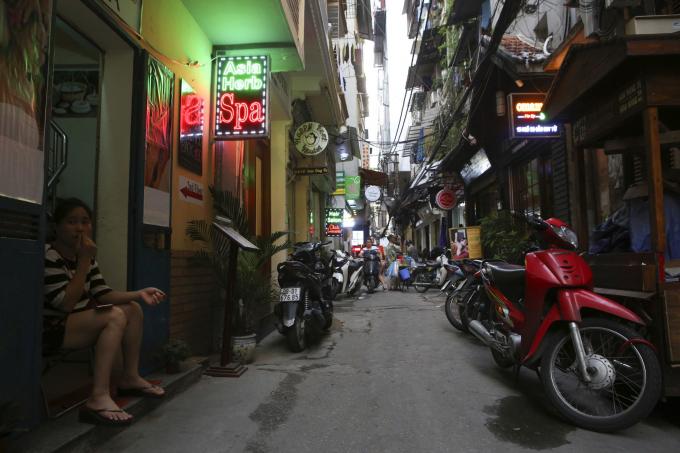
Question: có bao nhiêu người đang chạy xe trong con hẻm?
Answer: có một người đang chạy xe trong con hẻm